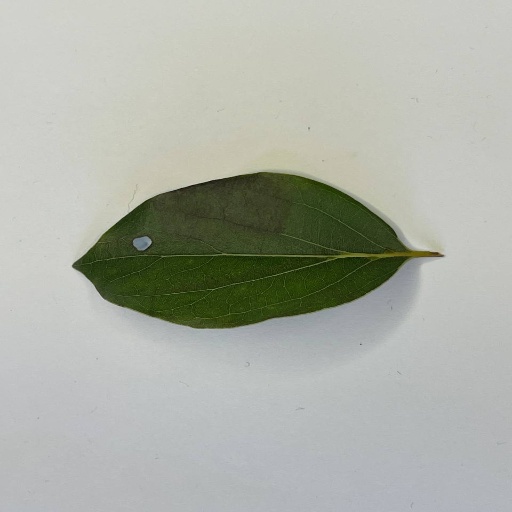
Species: Camphor
Leaf condition: Bacterial Spot